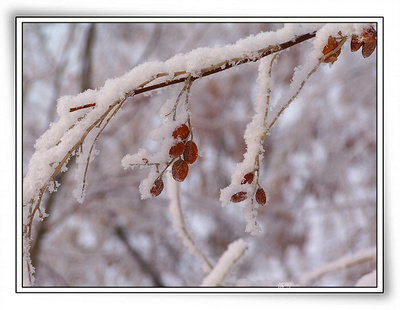
Weather: snow or frosty